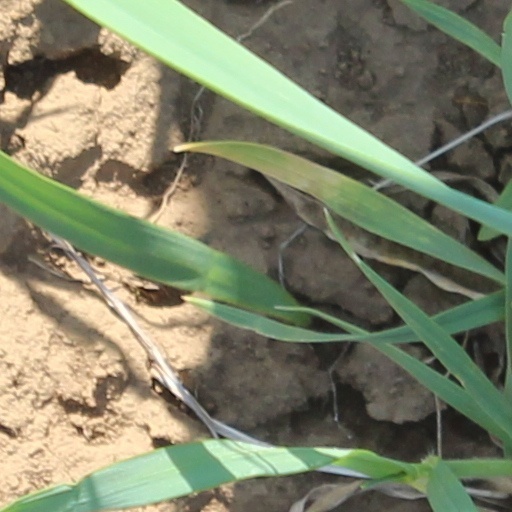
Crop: wheat